Alsop High School

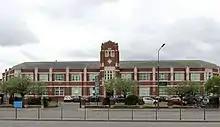
Frontage of the 1926 building on Queens Drive

The school was founded by the Liverpool Education Committee in 1919, under the chairmanship of James W. Alsop. The school moved to its current premises on Queen's Drive in 1926.